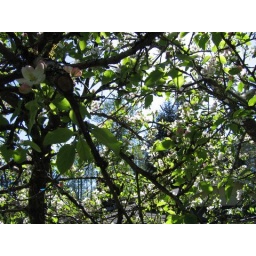
Our apple tree is in bloom, I couldn't resist these shots.